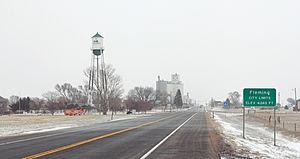
Fleming est une ville américaine située dans le comté de Logan dans le Colorado.